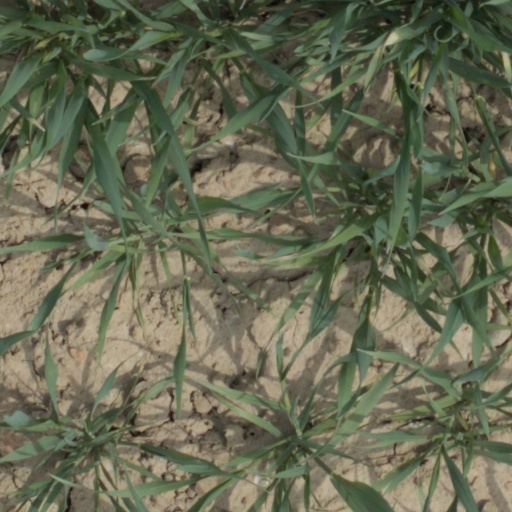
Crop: wheat